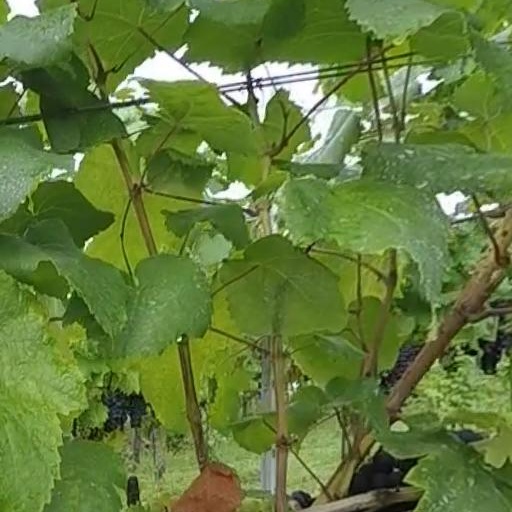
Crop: grape